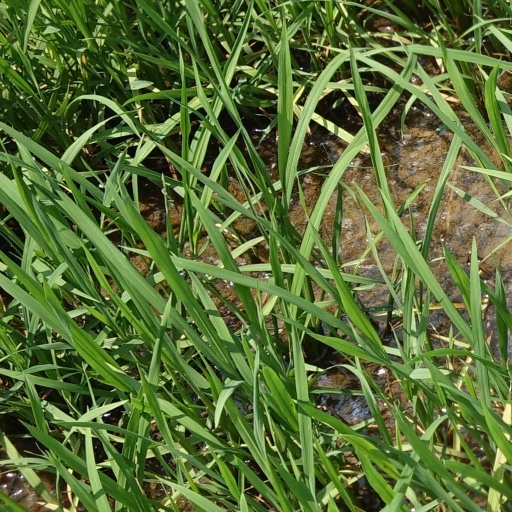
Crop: rice